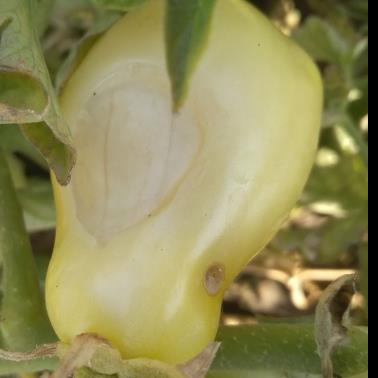
Crop: Tomato
Condition: sunburn-d